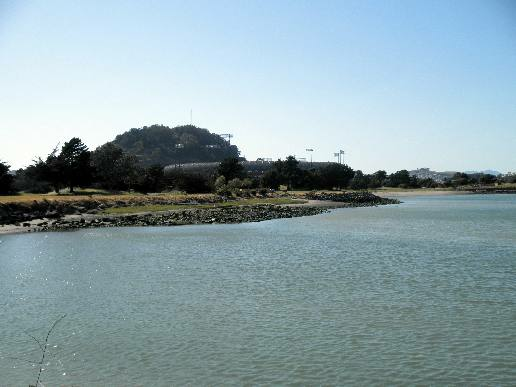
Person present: No